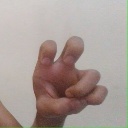
अक्षर: छ